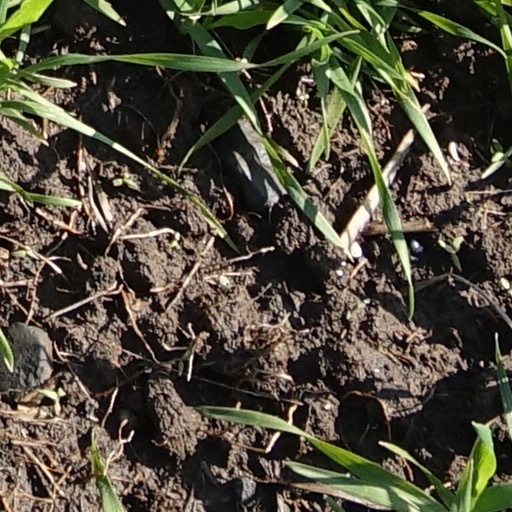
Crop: wheat